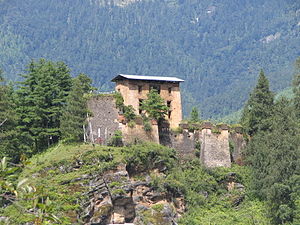
Bhutan / Økonomi / Transport
Bhutan er et kuperet land, hvor vejbyggeri er vanskeligt.
Bhutan, officielt Kongeriget Bhutan, er en indlandsstat i Himalaya beliggende mellem Indien og Kina. Indtil 1961 blev landet lukket for tilrejsende, og således kontrolleres turismen. Landet er det eneste, hvor mahayanabuddhisme er statsreligionen, og myndighederne lægger stor vægt på at stimulere traditioner så som brug af nationale klædedragter.